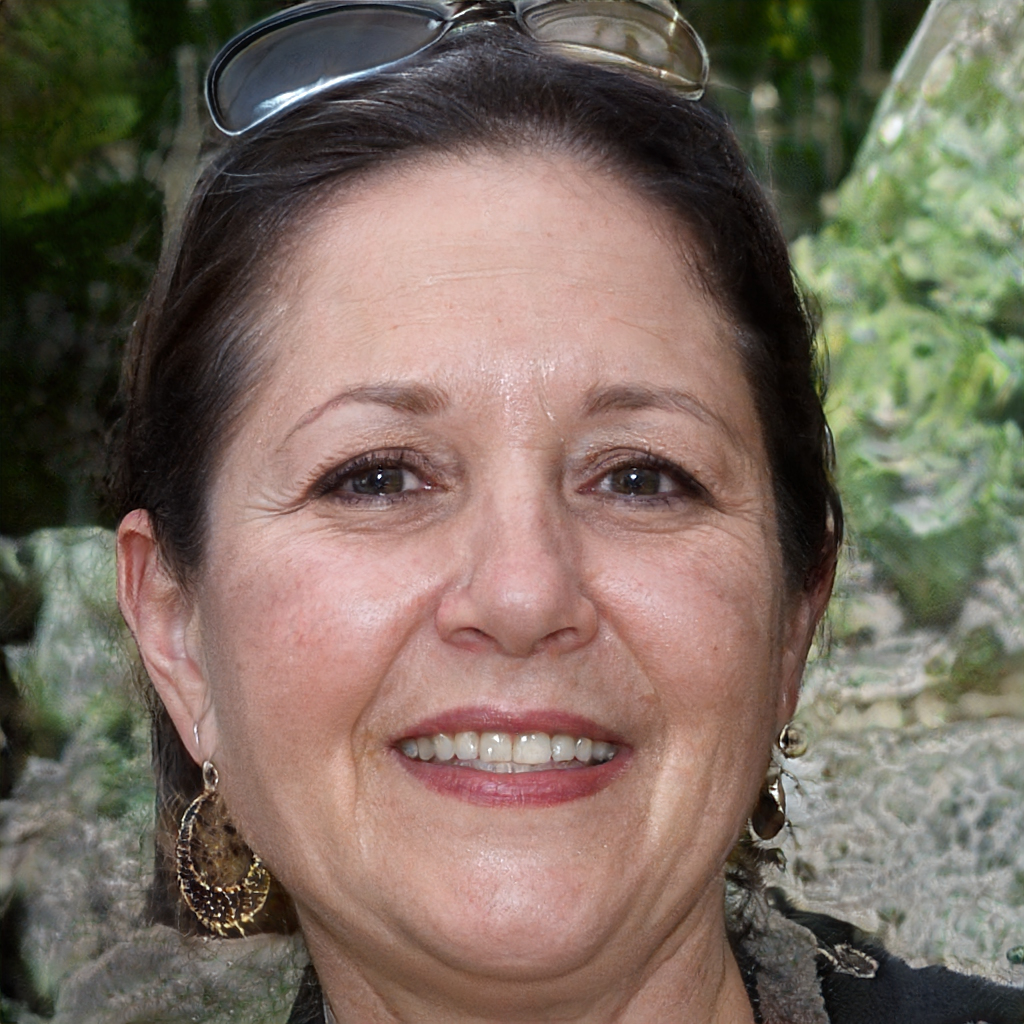
Label: Colored